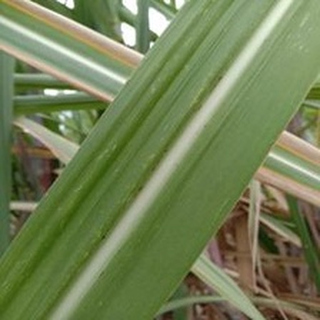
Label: sugarcane_mosaic